Suksil-gwa

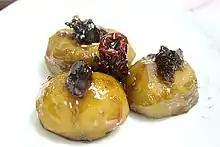

Suksil-gwa, literally "cooked fruit", is a category of "hangwa" (Korean confection) consisting of cooked fruit, roots, or seeds sweetened with honey. Common ingredients include chestnut, jujube, and ginger. "Suksil-gwa" is similar to—and sometimes classified as—"jeonggwa", but has unique characteristics that differentiate it from the "jeonggwa" category.